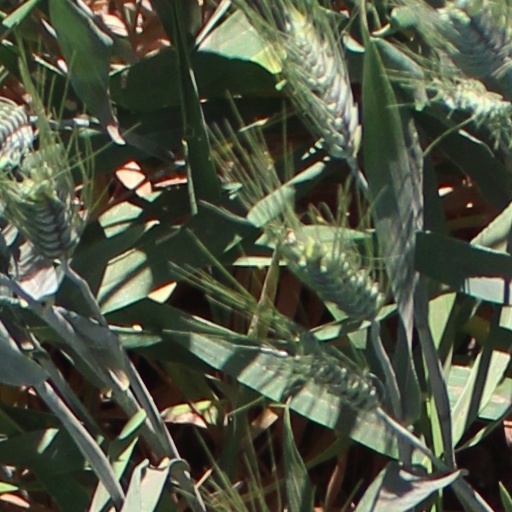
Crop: wheat